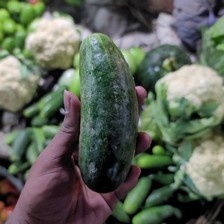
Label: cucumber